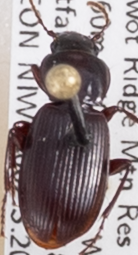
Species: Pterostichus restrictus
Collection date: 2018-06-19
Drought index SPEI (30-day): -1.01
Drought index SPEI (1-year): -0.39
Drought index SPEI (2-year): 0.03